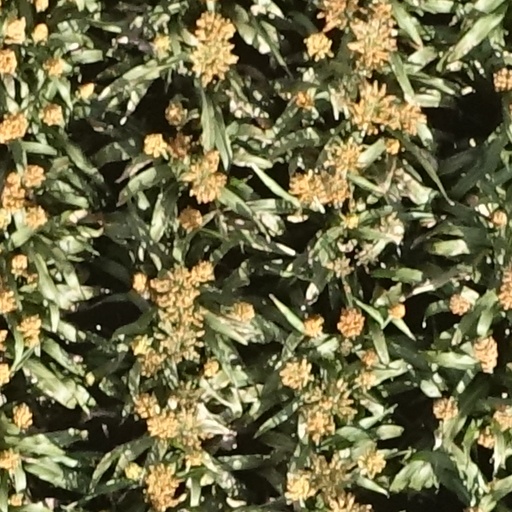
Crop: sorghum